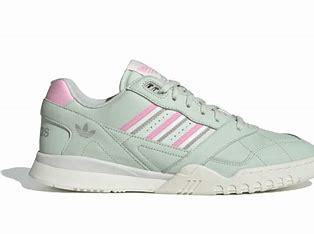
Brand: Adidas
Model: A R